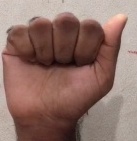
ASL sign: A